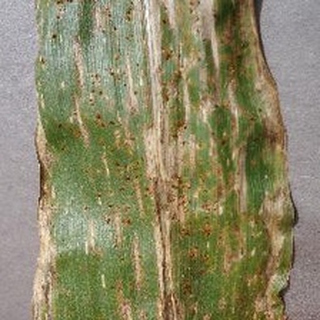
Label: corn_gray_leaf_spot